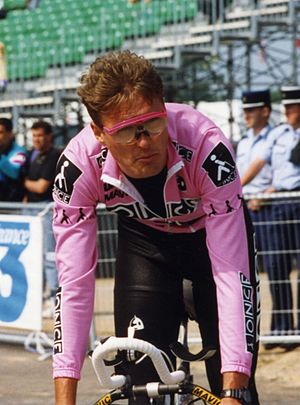
ONCE (cykelhold) / Ryttere
Alex Zülle
ONCE, også kendt som Liberty Seguros, Liberty Seguros-Würth og Astana-Würth, var et spansk cykelhold. Hovedsponsor fra 2004 var det spanske forsikringsselskab Liberty Seguros. Sportschefen på holdet var Manolo Saiz.